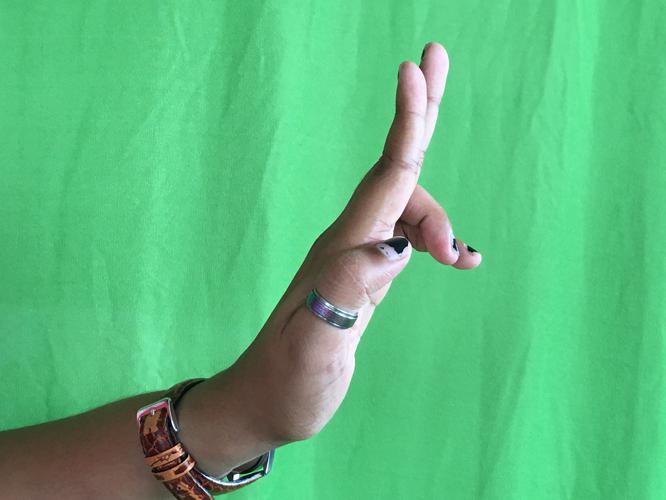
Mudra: Ardhapathaka
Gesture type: single_hand